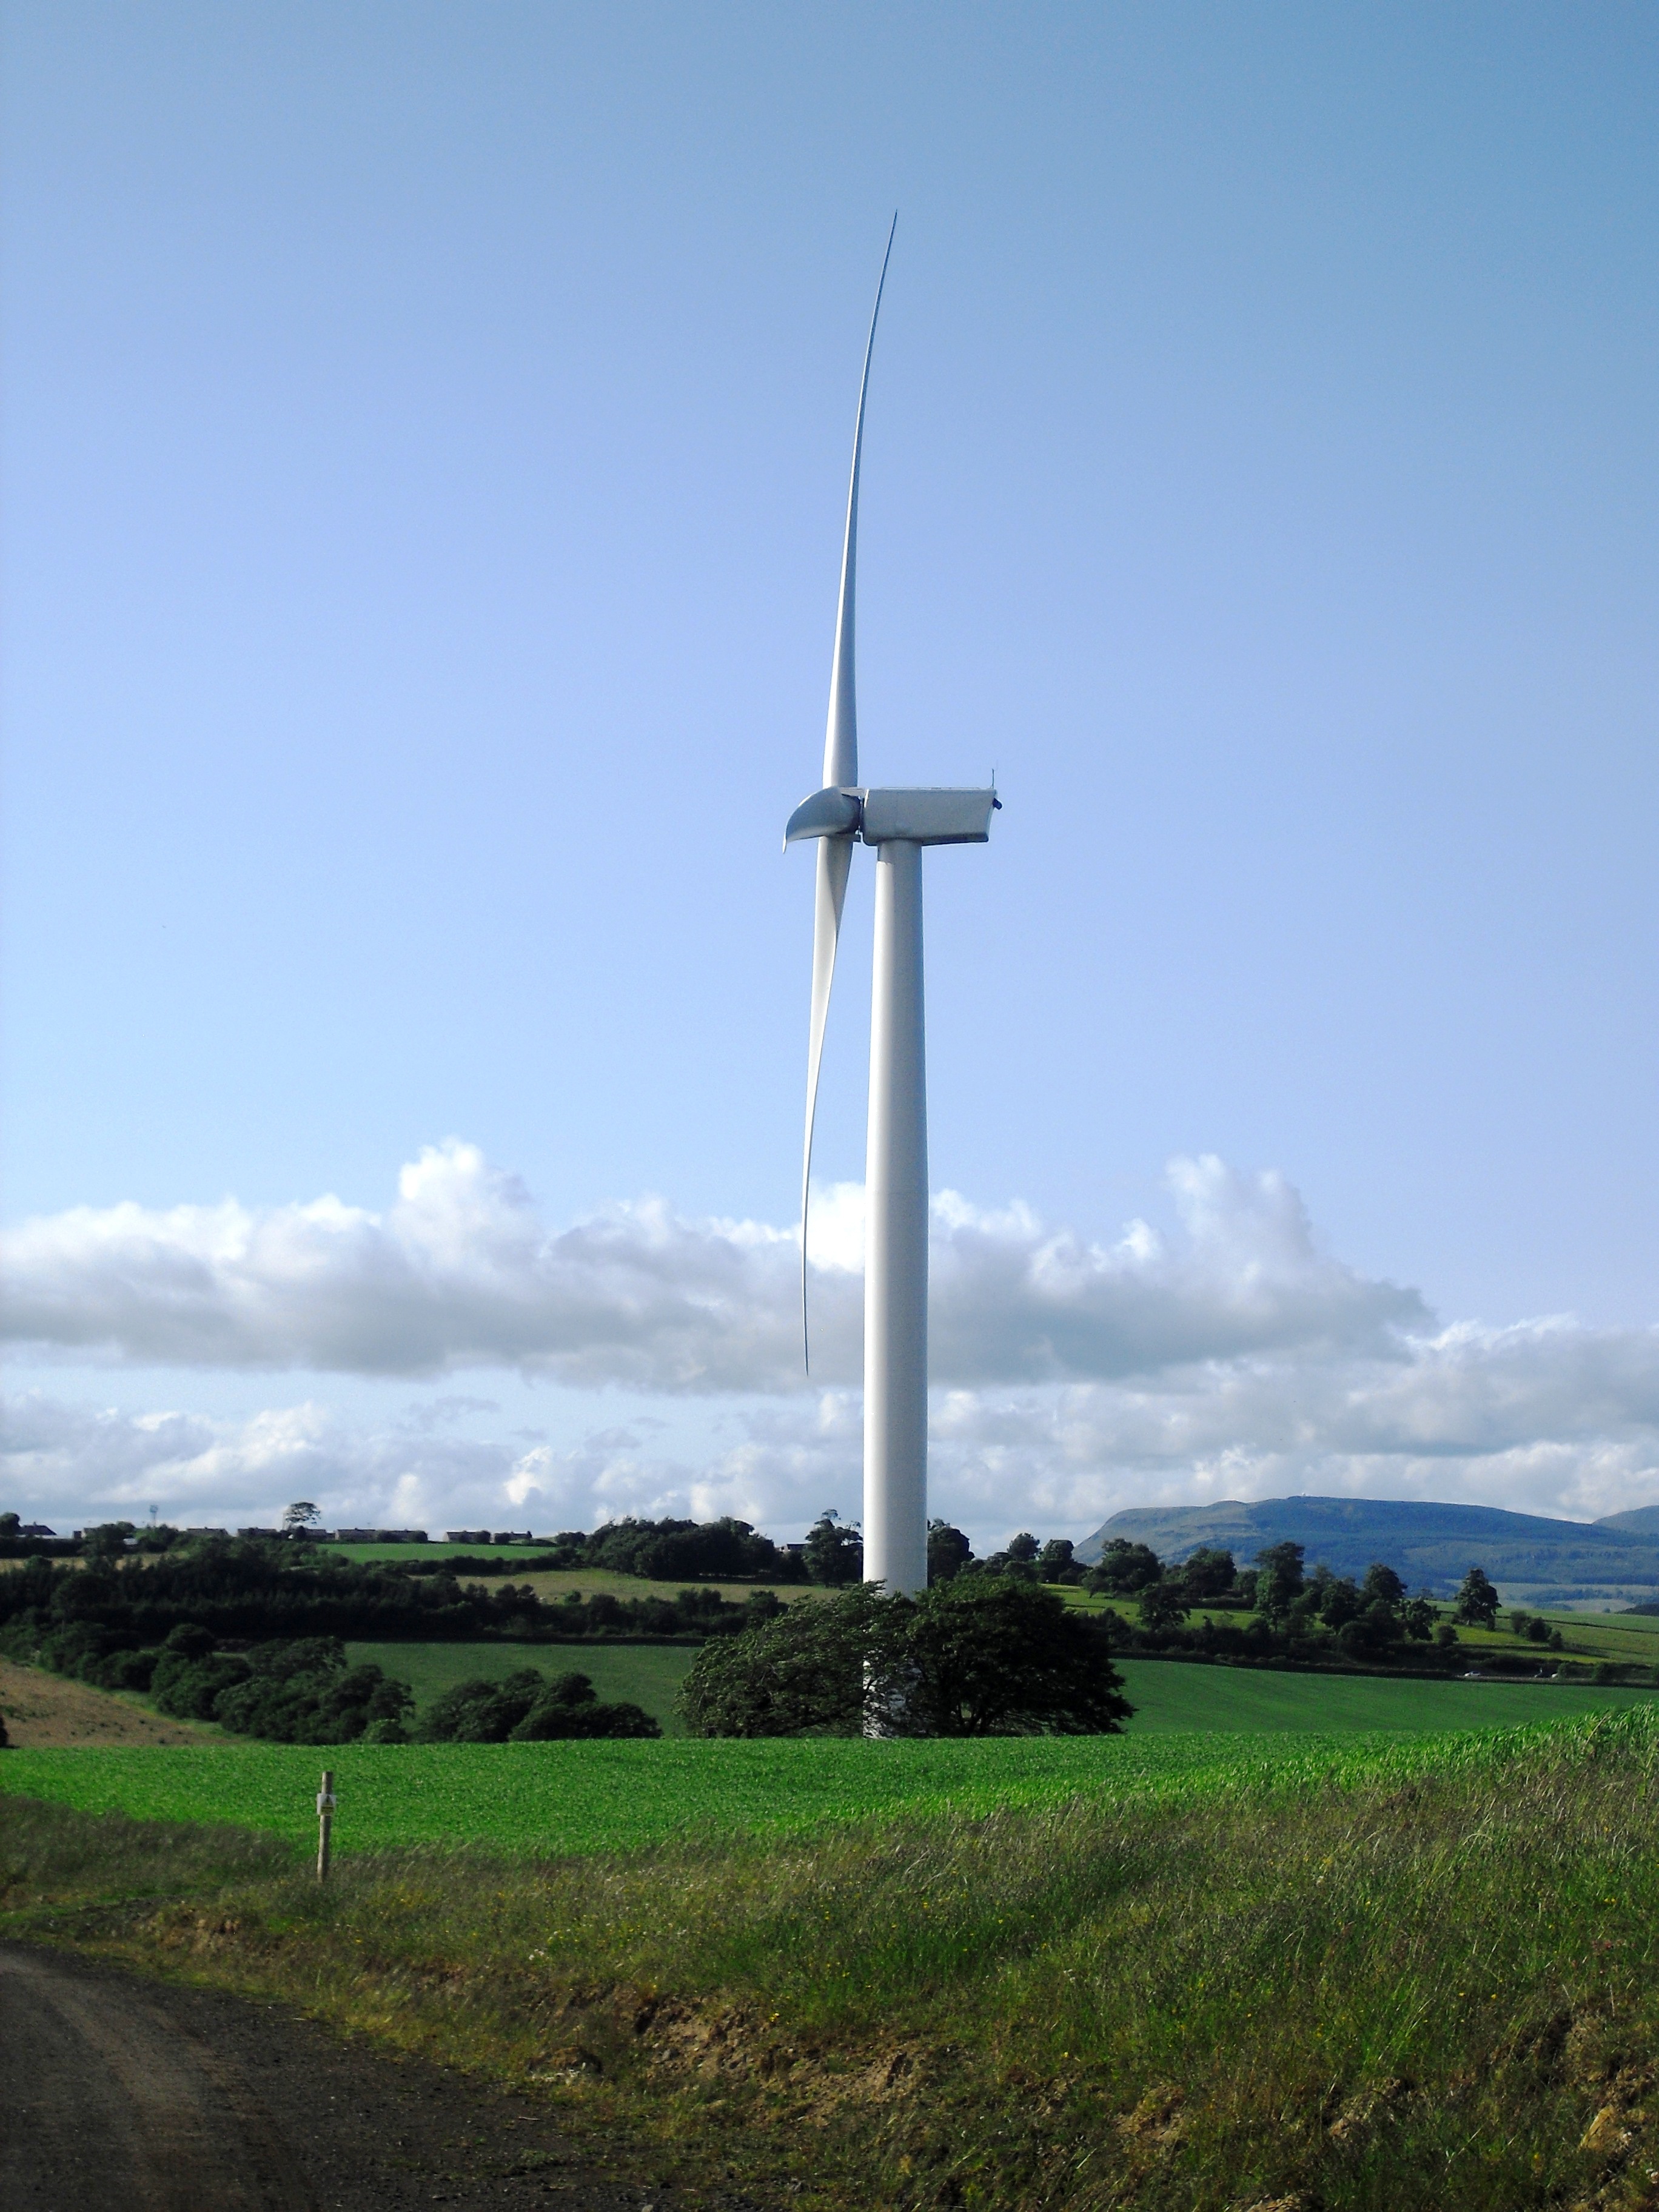
landscape, field, windmill, wind, industrial, machine, wind turbine, plain, energy, mill, wind farm